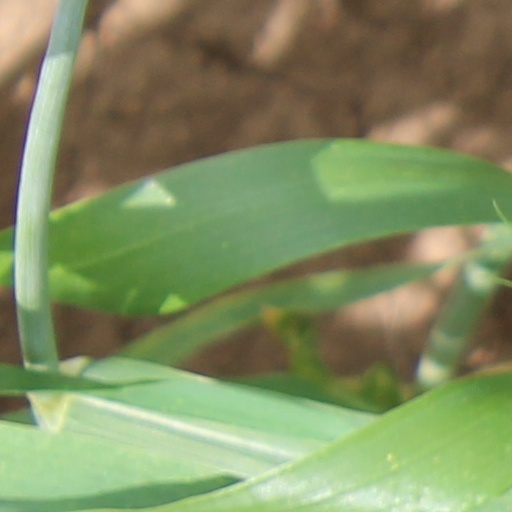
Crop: wheat